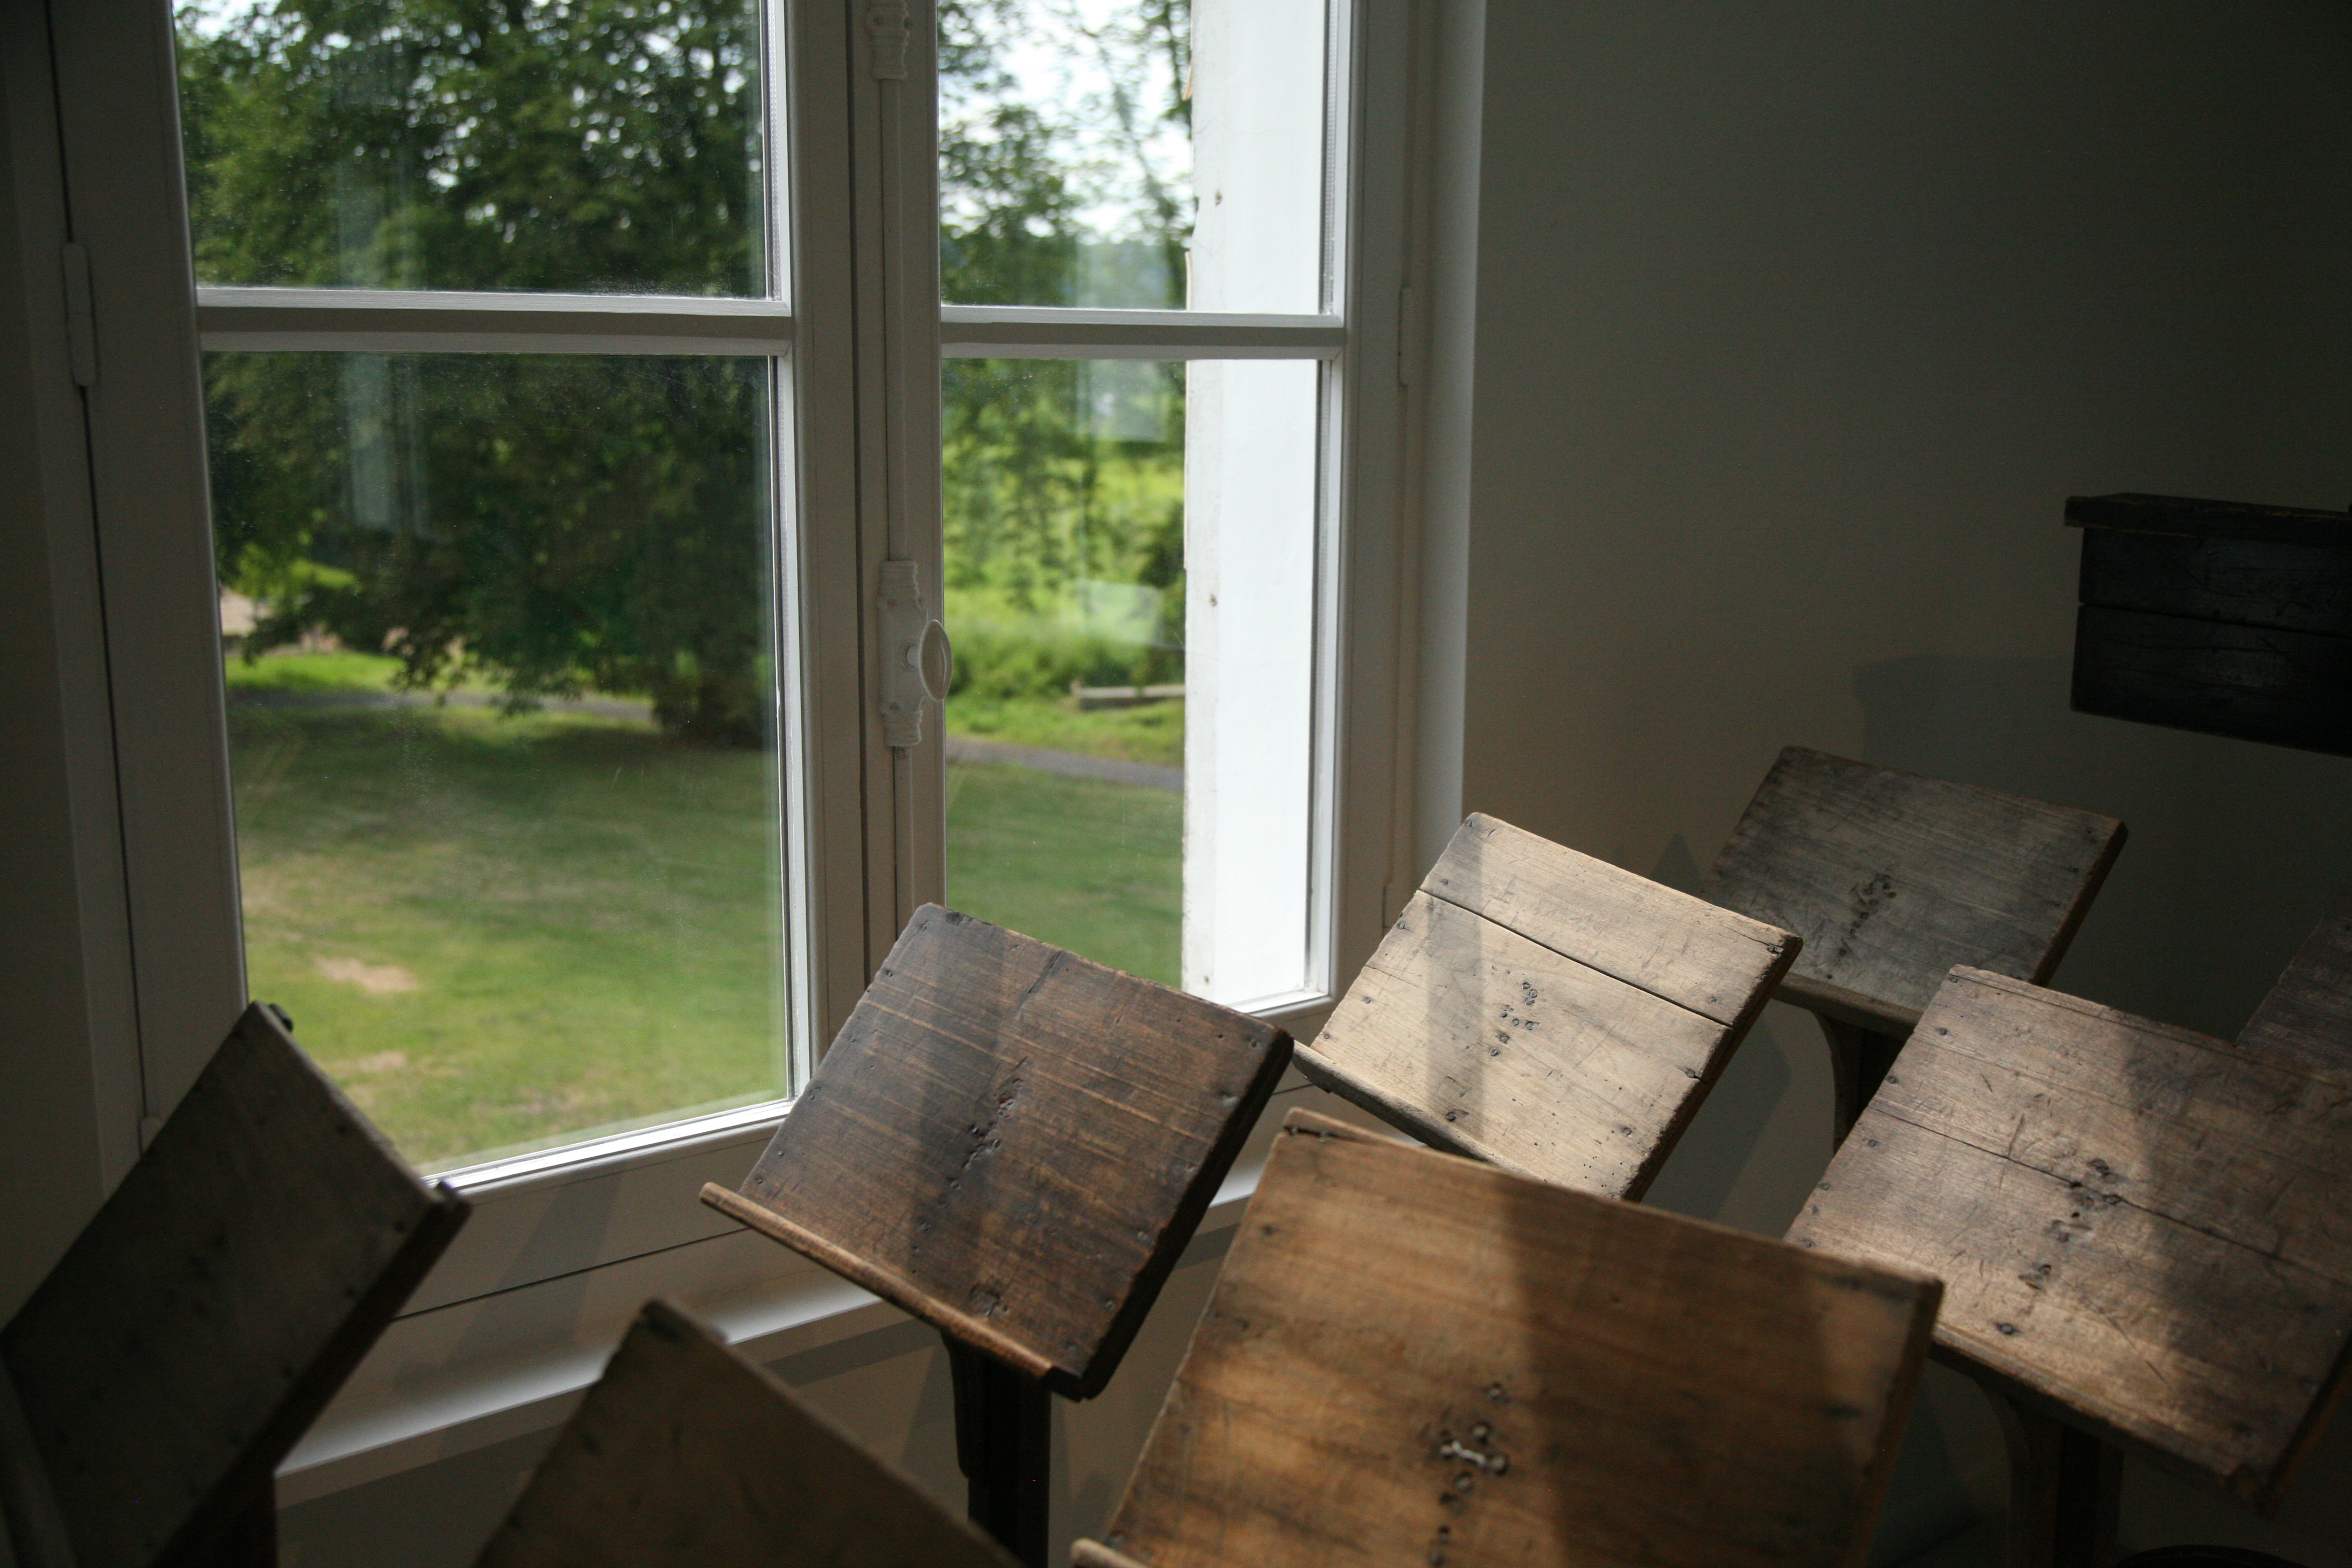
music, wood, house, floor, window, home, cottage, property, living room, room, interior design, musique, estate, guise, picardie, godin, aisne, palaissocial, pupitre, musicstand, phalanst re, familist re